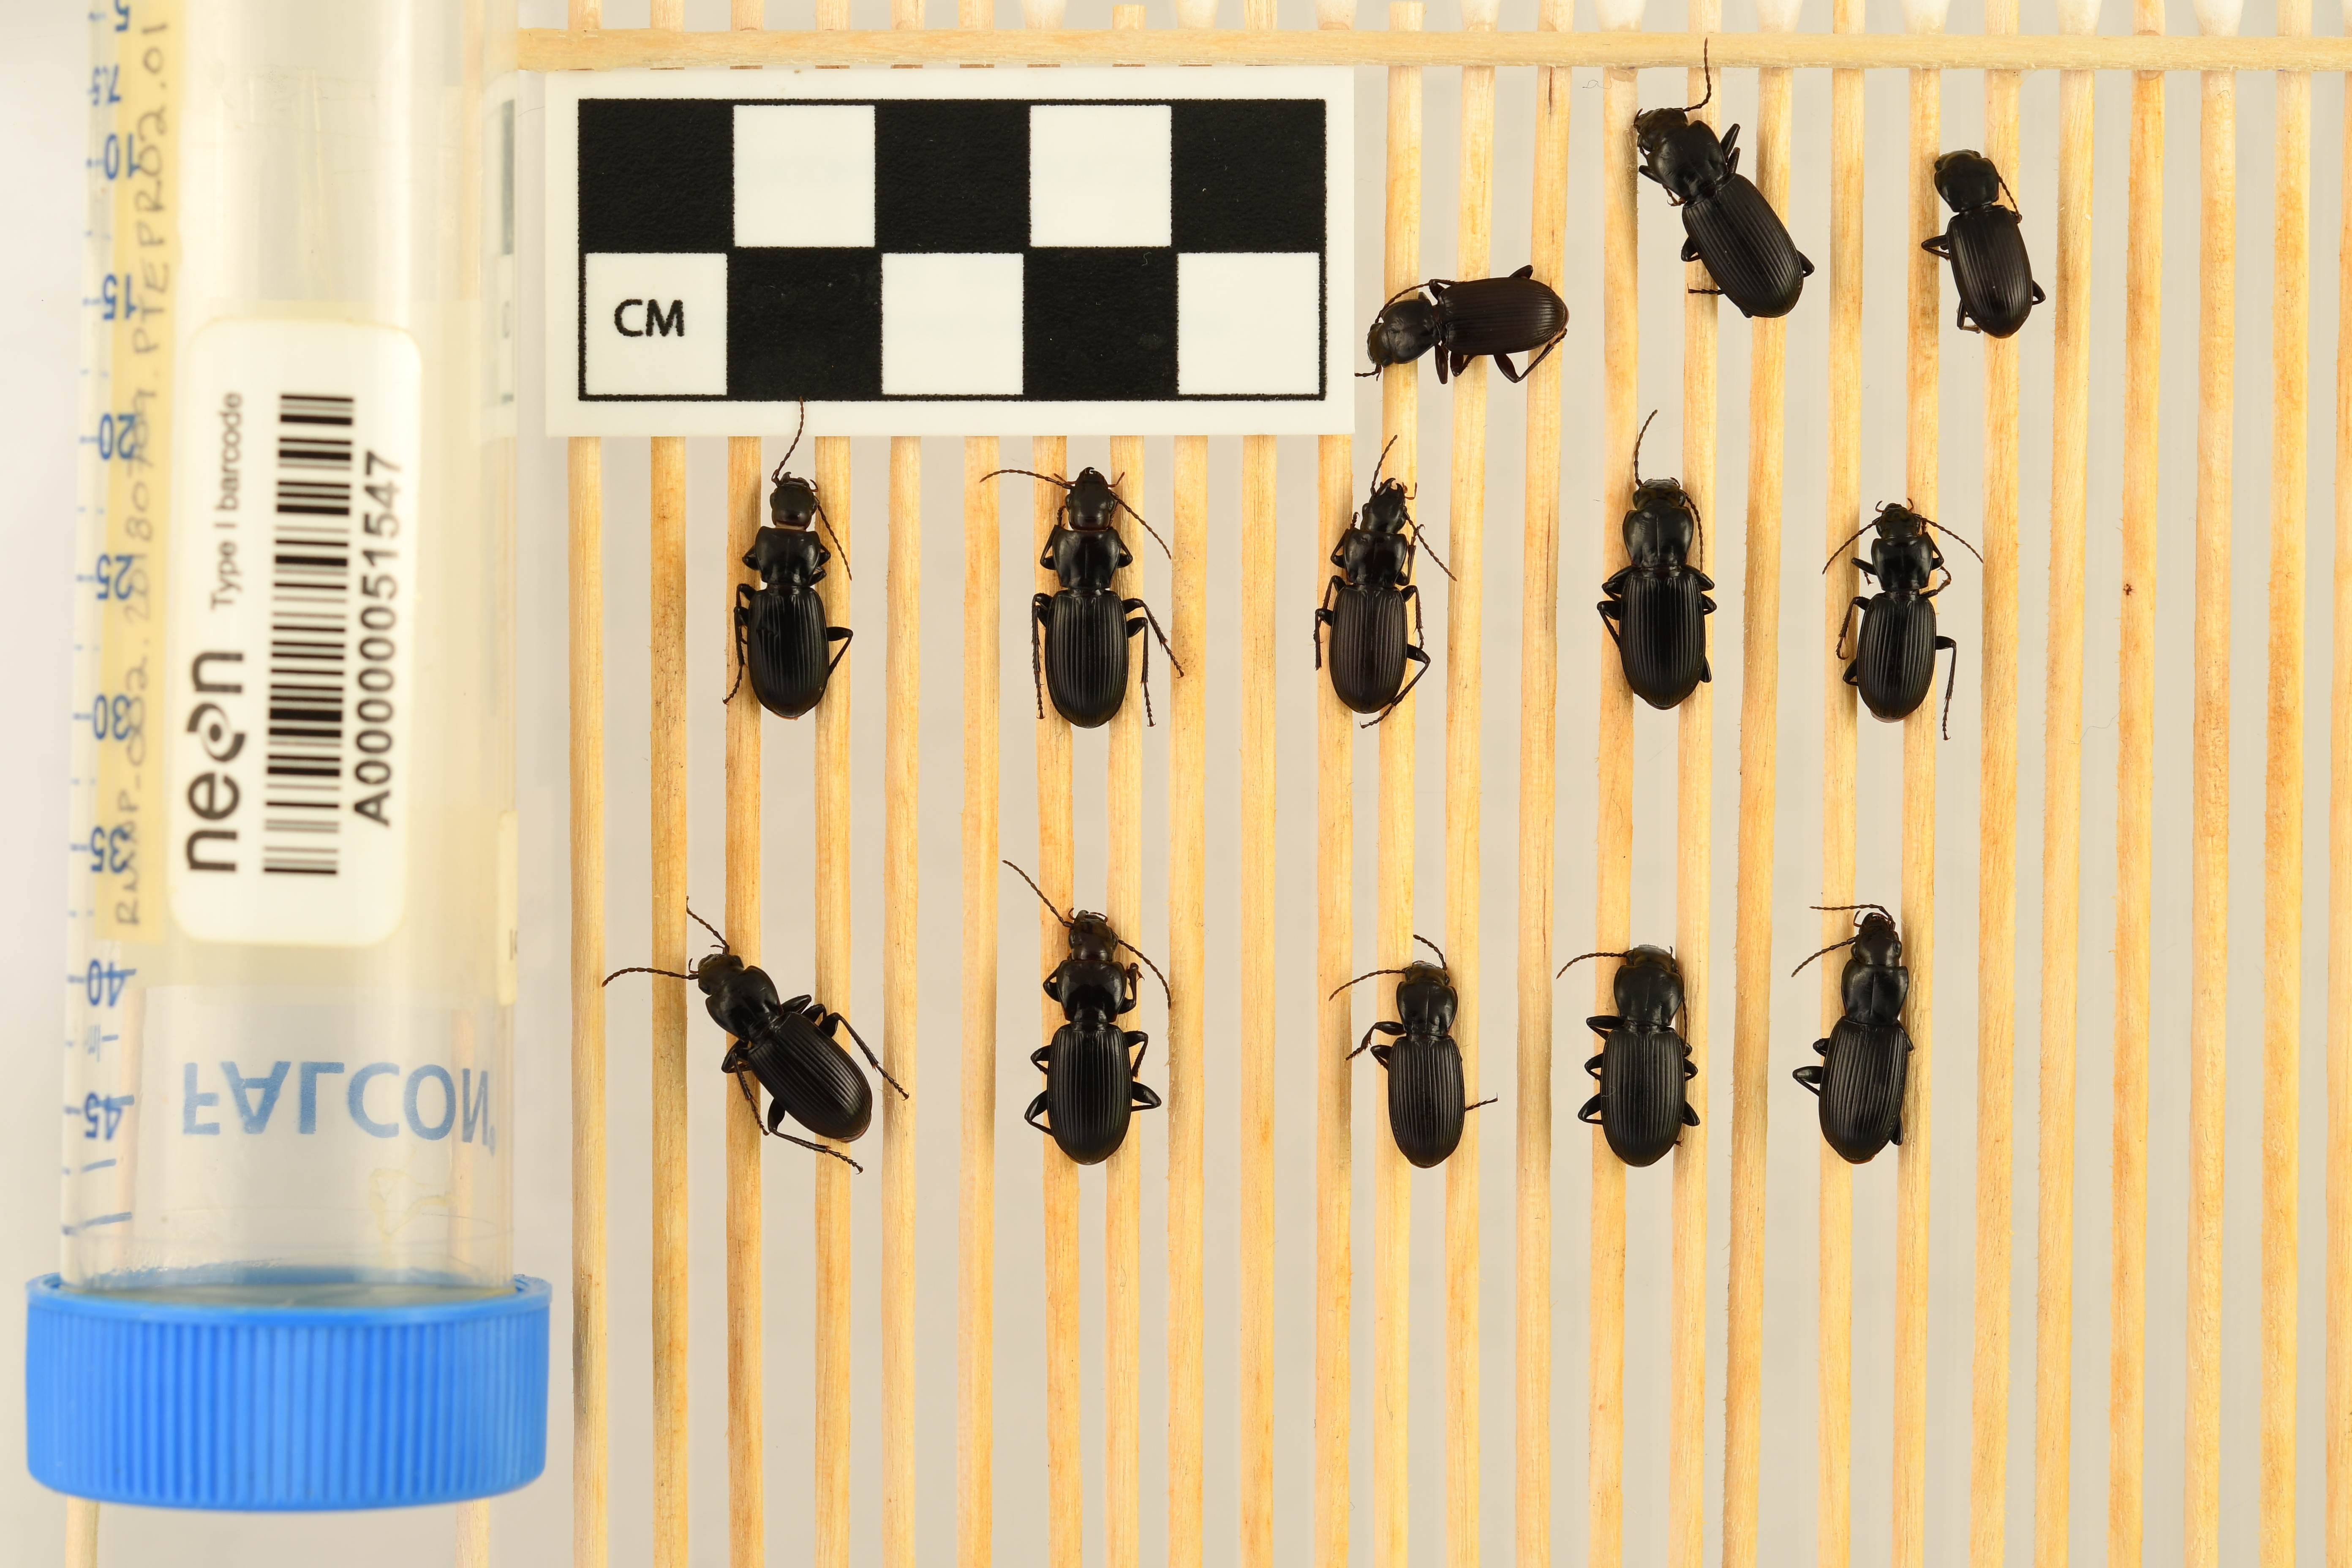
Pterostichus protractus — Rocky Mountains NEON, plot RMNP_002. Beetle 1, ElytraLength: 0.8725 cm (lying flat: Yes)

Pterostichus protractus — Rocky Mountains NEON, plot RMNP_002. Beetle 1, ElytraWidth: 0.4372 cm (lying flat: Yes)

Pterostichus protractus — Rocky Mountains NEON, plot RMNP_002. Beetle 2, ElytraLength: 0.9814 cm (lying flat: Yes)

Pterostichus protractus — Rocky Mountains NEON, plot RMNP_002. Beetle 2, ElytraWidth: 0.5357 cm (lying flat: Yes)

Pterostichus protractus — Rocky Mountains NEON, plot RMNP_002. Beetle 3, ElytraLength: 0.8893 cm (lying flat: Yes)

Pterostichus protractus — Rocky Mountains NEON, plot RMNP_002. Beetle 3, ElytraWidth: 0.4312 cm (lying flat: Yes)

Pterostichus protractus — Rocky Mountains NEON, plot RMNP_002. Beetle 4, ElytraLength: 0.8636 cm (lying flat: Yes)

Pterostichus protractus — Rocky Mountains NEON, plot RMNP_002. Beetle 4, ElytraWidth: 0.4873 cm (lying flat: Yes)

Pterostichus protractus — Rocky Mountains NEON, plot RMNP_002. Beetle 5, ElytraLength: 0.9231 cm (lying flat: Yes)

Pterostichus protractus — Rocky Mountains NEON, plot RMNP_002. Beetle 5, ElytraWidth: 0.4872 cm (lying flat: Yes)

Pterostichus protractus — Rocky Mountains NEON, plot RMNP_002. Beetle 6, ElytraLength: 0.8728 cm (lying flat: Yes)

Pterostichus protractus — Rocky Mountains NEON, plot RMNP_002. Beetle 6, ElytraWidth: 0.4458 cm (lying flat: Yes)

Pterostichus protractus — Rocky Mountains NEON, plot RMNP_002. Beetle 7, ElytraLength: 0.9402 cm (lying flat: Yes)

Pterostichus protractus — Rocky Mountains NEON, plot RMNP_002. Beetle 7, ElytraWidth: 0.4958 cm (lying flat: Yes)

Pterostichus protractus — Rocky Mountains NEON, plot RMNP_002. Beetle 8, ElytraLength: 0.8439 cm (lying flat: Yes)

Pterostichus protractus — Rocky Mountains NEON, plot RMNP_002. Beetle 8, ElytraWidth: 0.4295 cm (lying flat: Yes)

Pterostichus protractus — Rocky Mountains NEON, plot RMNP_002. Beetle 9, ElytraLength: 0.9247 cm (lying flat: Yes)

Pterostichus protractus — Rocky Mountains NEON, plot RMNP_002. Beetle 9, ElytraWidth: 0.5017 cm (lying flat: Yes)

Pterostichus protractus — Rocky Mountains NEON, plot RMNP_002. Beetle 10, ElytraLength: 0.9402 cm (lying flat: Yes)

Pterostichus protractus — Rocky Mountains NEON, plot RMNP_002. Beetle 10, ElytraWidth: 0.5129 cm (lying flat: Yes)

Pterostichus protractus — Rocky Mountains NEON, plot RMNP_002. Beetle 11, ElytraLength: 0.8978 cm (lying flat: Yes)

Pterostichus protractus — Rocky Mountains NEON, plot RMNP_002. Beetle 11, ElytraWidth: 0.4359 cm (lying flat: Yes)

Pterostichus protractus — Rocky Mountains NEON, plot RMNP_002. Beetle 12, ElytraLength: 0.9403 cm (lying flat: Yes)

Pterostichus protractus — Rocky Mountains NEON, plot RMNP_002. Beetle 12, ElytraWidth: 0.4875 cm (lying flat: Yes)

Pterostichus protractus — Rocky Mountains NEON, plot RMNP_002. Beetle 13, ElytraLength: 0.9501 cm (lying flat: Yes)

Pterostichus protractus — Rocky Mountains NEON, plot RMNP_002. Beetle 13, ElytraWidth: 0.4862 cm (lying flat: Yes)